2019–2020 Colombian protests

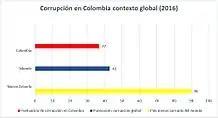
Comparison of corruption in Colombia with the world average and the least corrupt country worldwide, New Zealand

According to 2018 Corruption Perception Index data released by Transparency International to measure public sector corruption in 180 countries and territories, giving each a score from zero (highly corrupt) to 100 (very clean), Colombia scores 36 points. This is below the global average of 43 points, and makes Colombia the 99th most corrupt country in the world.